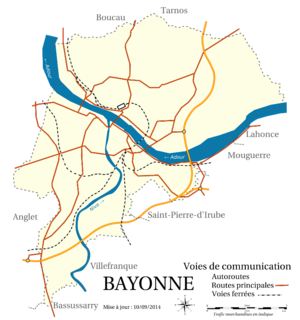
Carte de localisation des communes de Bayonne par rapport au territoire de celle-ci. Pour la carte vectorielle ayant servi à la réalisation de celle-ci
Bayonne est une commune du sud-ouest de la France et l’une des deux sous-préfectures du département des Pyrénées-Atlantiques, en région Nouvelle-Aquitaine. La ville est située au point de confluence de l'Adour et de la Nive, non loin de l'océan Atlantique, aux confins nord du Pays basque et sud de la Gascogne, là où le bassin aquitain rejoint les premiers contreforts du piémont pyrénéen. Elle est frontalière au nord avec le département des Landes, et la limite territoriale franco-espagnole se situe à une trentaine de kilomètres au sud.